Gnathifera (Spiralia)

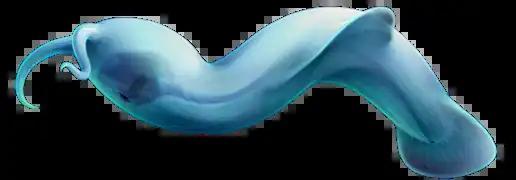
"Amiskwia sagittiformis" a basal gnathiferan from Cambrian of Canada, which is much larger than modern gnathiferans

In most gnathiferans, the anus opens on the dorsal surface of the animal. In micrognathozoans and gnathostomulids, the anus is transient and only forms during defecation. Unlike other gnathiferans, in chaetognaths and the extinct "Amiskwia" the anus is located on the ventral surface in a subterminal position.